Tietam Brown

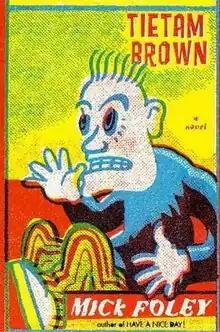
First edition (US)

The book is about a period of time in the life of Antietam (Andy) Brown V and his father Antietam (Tietam) Brown IV (the names span across five generations, being taken from the Battle of Antietam). After 16 years of being tossed from foster home to foster home, and spending time in Juvenile Detention for killing a teenager who tried to rape him, his father then shows up to take him home.